Heikki Kovalainen

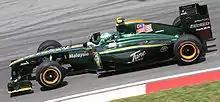
Kovalainen driving for Lotus at the 2010 Malaysian Grand Prix

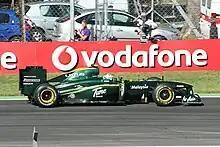
Kovalainen driving for Lotus at the 2010 Italian Grand Prix

At the start of the season McLaren were struggling for pace. Both Kovalainen and Hamilton failed to get into the top ten in qualifying for the first two races.